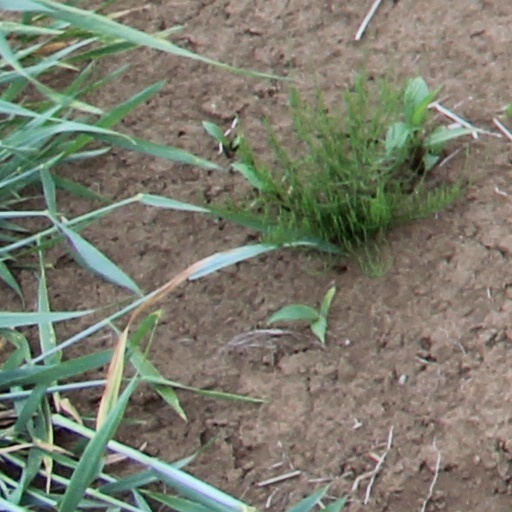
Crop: wheat